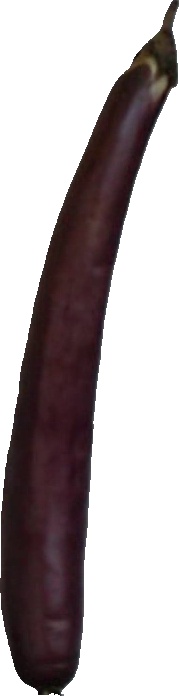
Label: eggplant_long_1